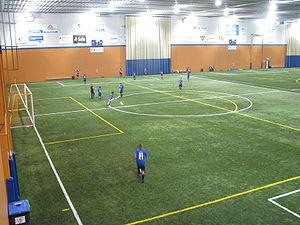
Stade de soccer intérieur appelé Complexe de soccer Honco de Lévis. Ouvert en octobre 2007, c'est le premier stade de son genre dans la grande région de Québec. La surface de jeu est en Mondoturf.